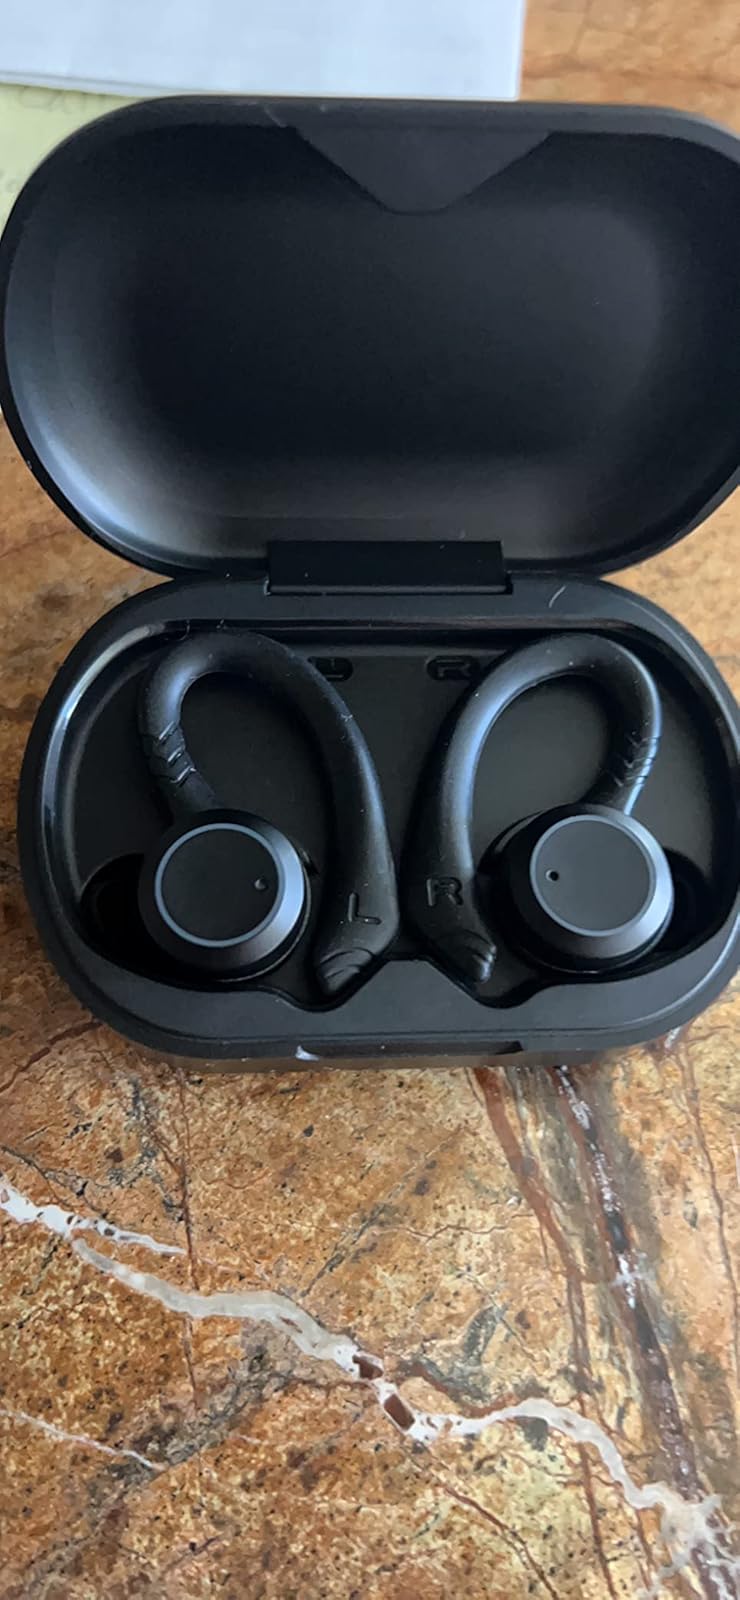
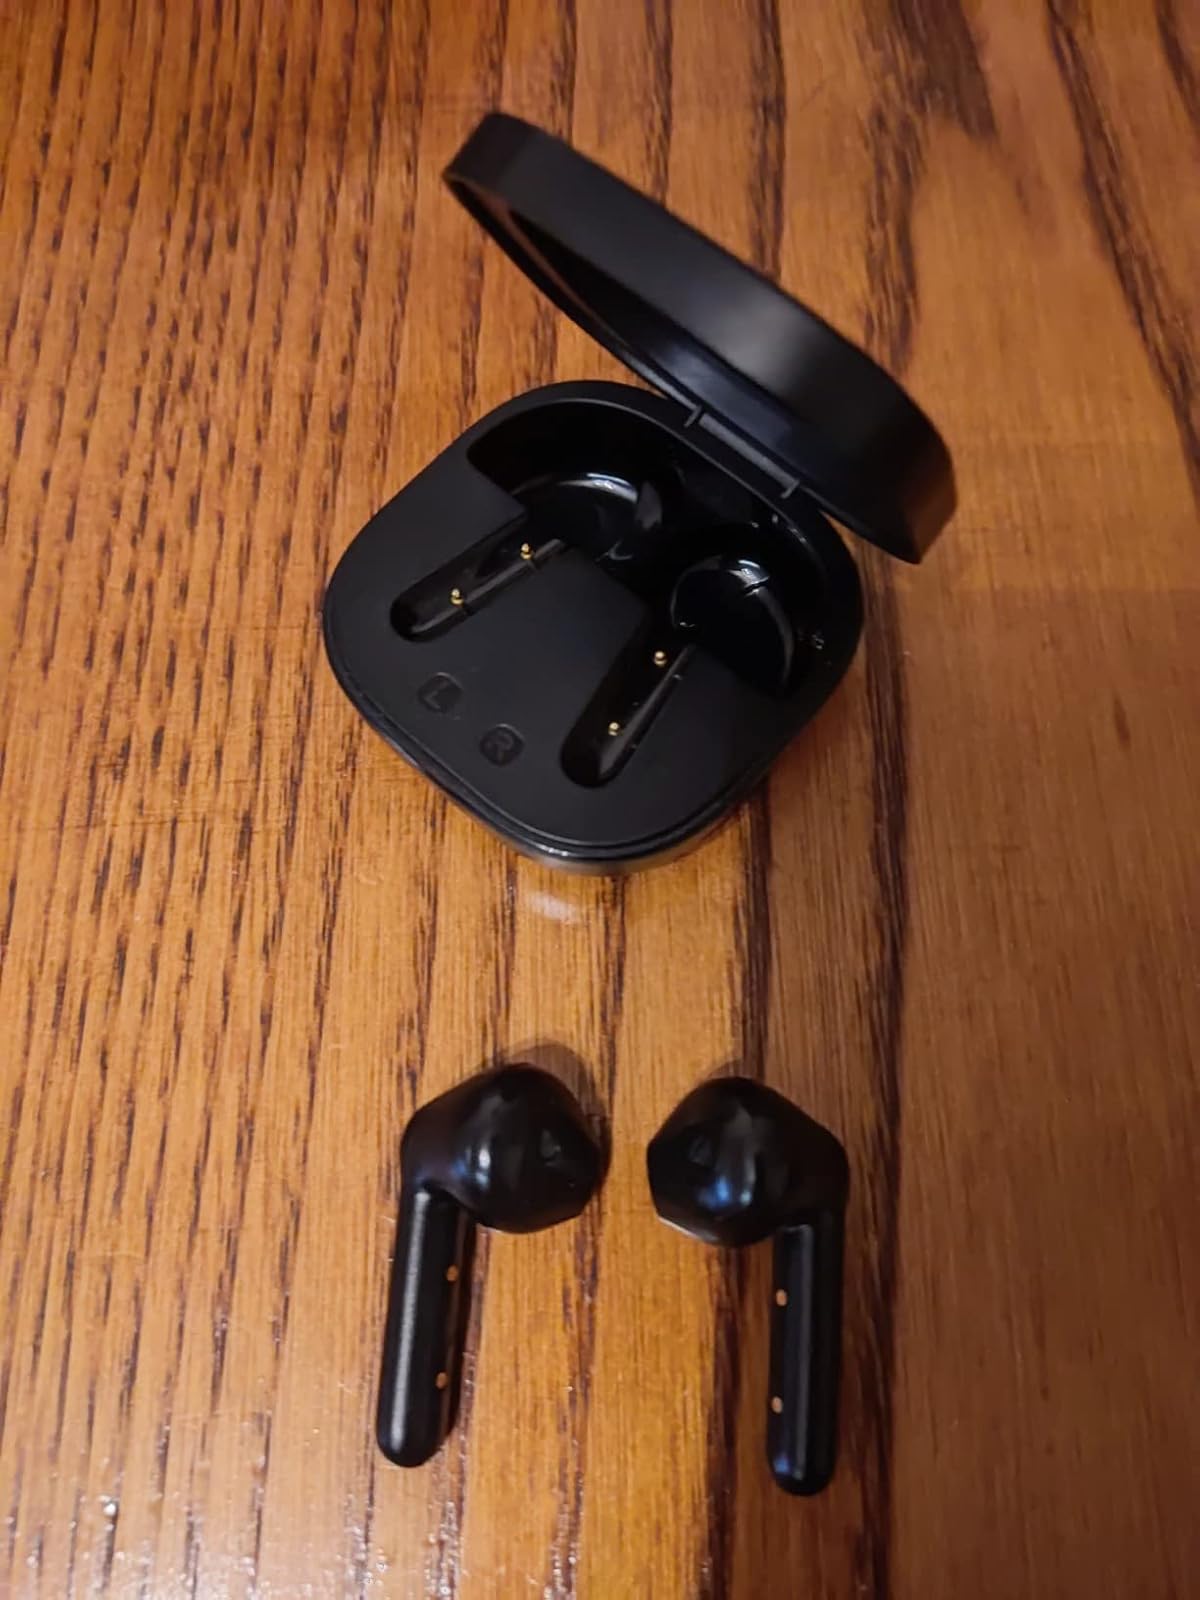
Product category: earbuds
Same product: no